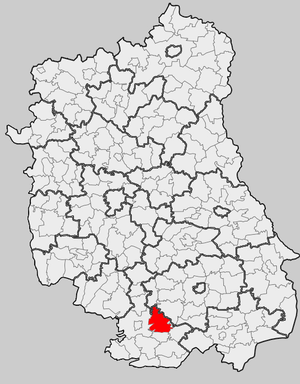
Tereszpol est une gmina rurale de la powiat de Biłgoraj, dans la Voïvodie de Lublin, dans l'est de la Pologne.